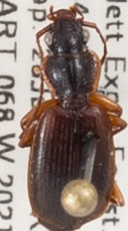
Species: Cymindis cribricollis
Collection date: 2021-07-28
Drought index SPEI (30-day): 1.184
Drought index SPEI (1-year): -1.034
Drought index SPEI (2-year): -0.62